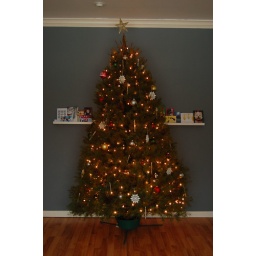
The tree on Christmas eve, before I put the presents back under after cleaning house